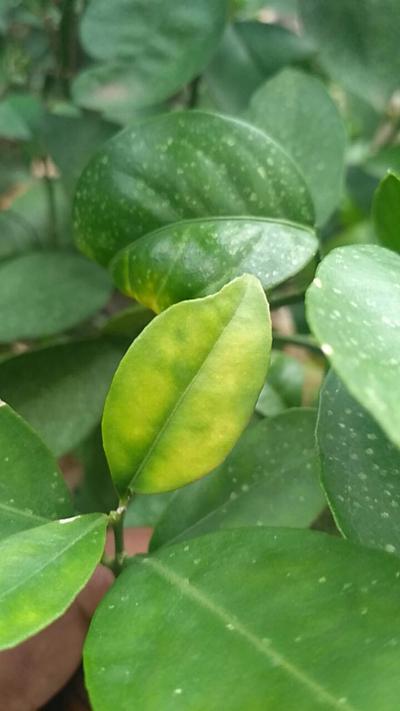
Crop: unknown
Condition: citrus_citrus_greening_disease